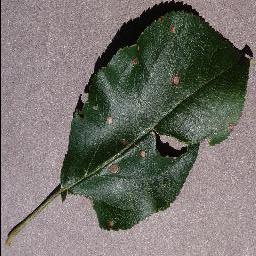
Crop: apple
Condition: black_rot